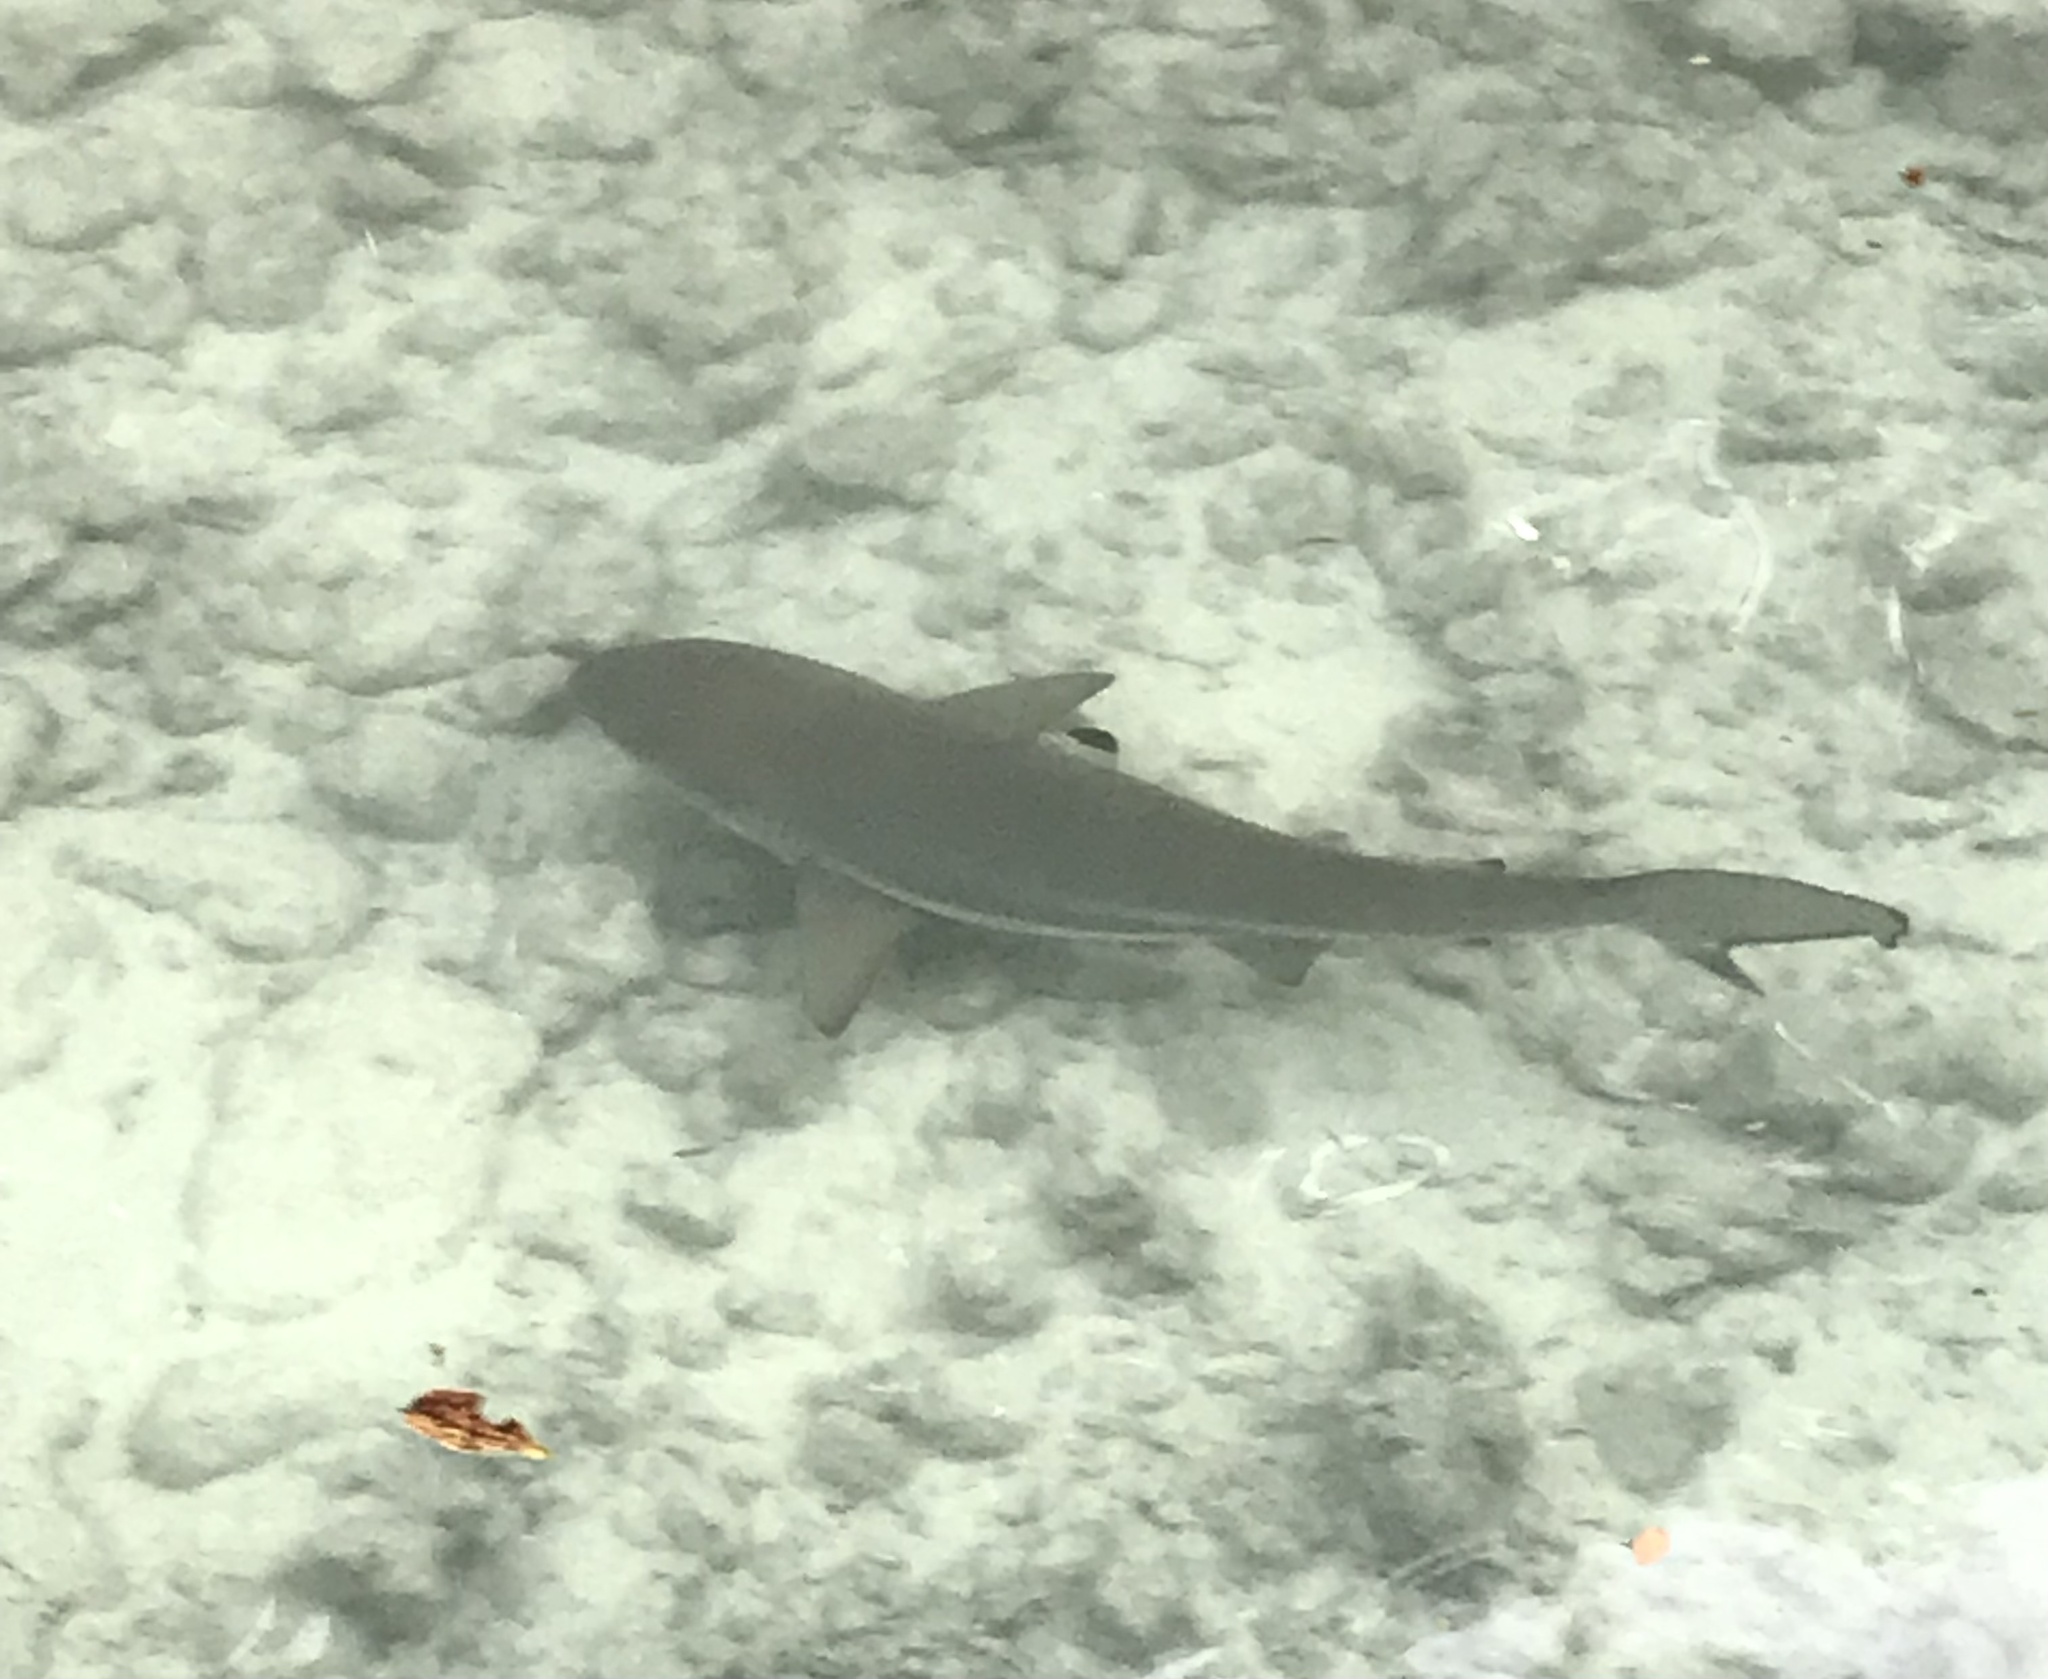
Carcharhinus melanopterus (Blacktip Reef Shark)